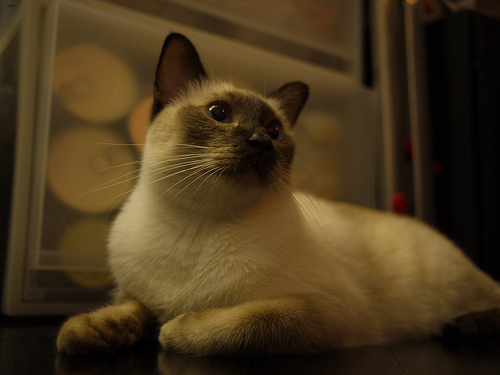
Animal: cat
Breed: siamese